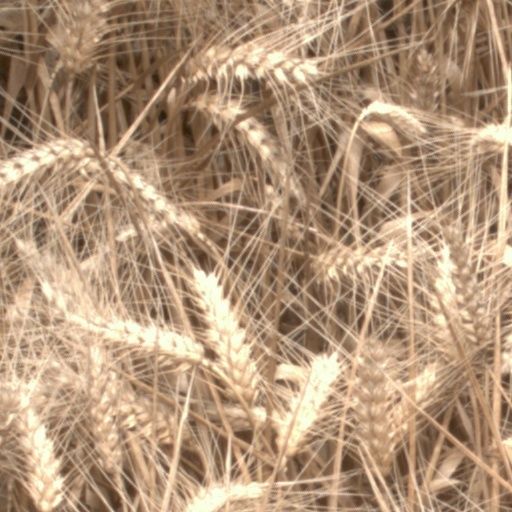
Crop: wheat